Terrebasse

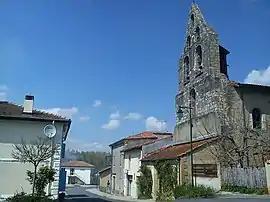
The church and surroundings in Terrebasse

Terrebasse is a commune in the Haute-Garonne department in southwestern France.